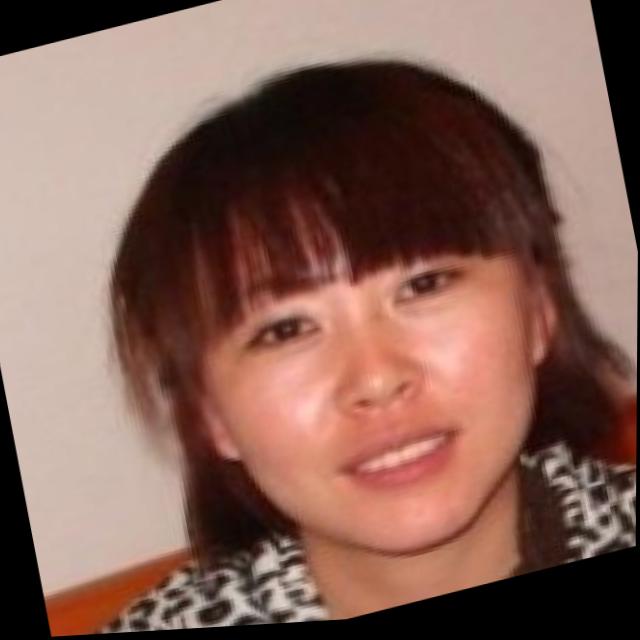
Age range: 21-44